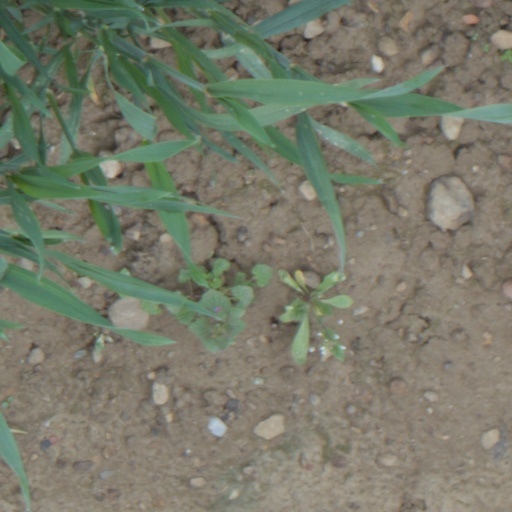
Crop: wheat